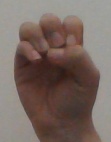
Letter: ha